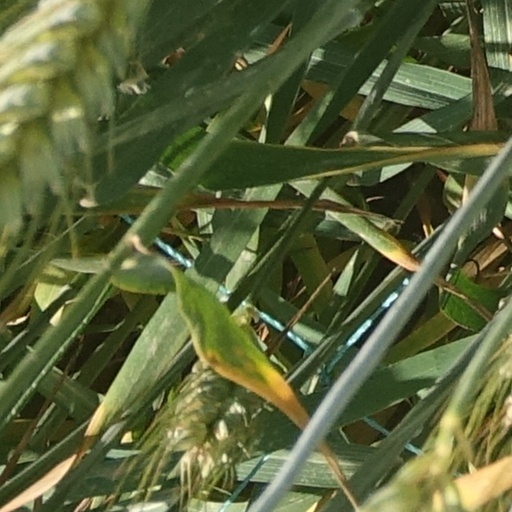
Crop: wheat